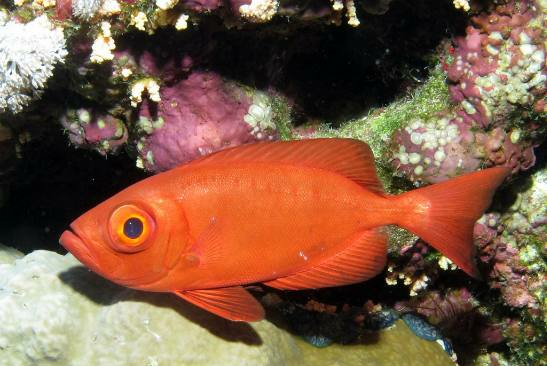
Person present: No